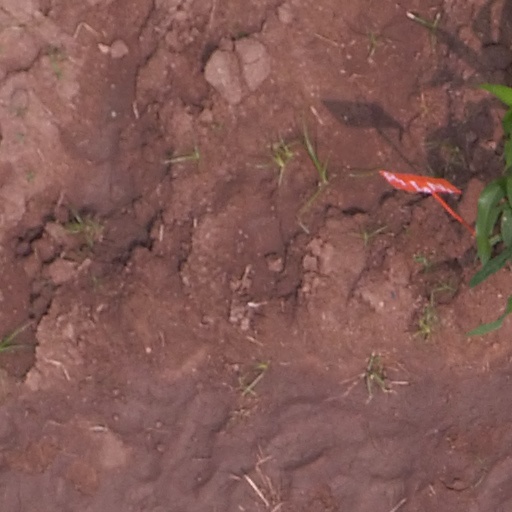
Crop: maize; corn